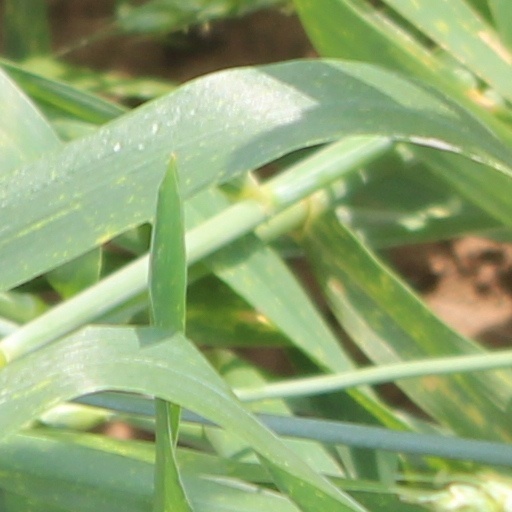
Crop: wheat